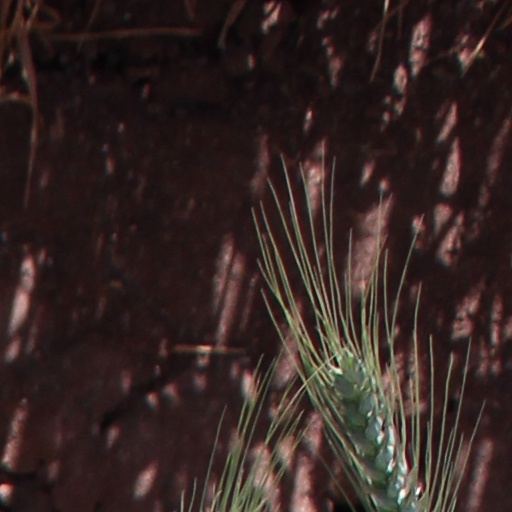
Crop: wheat